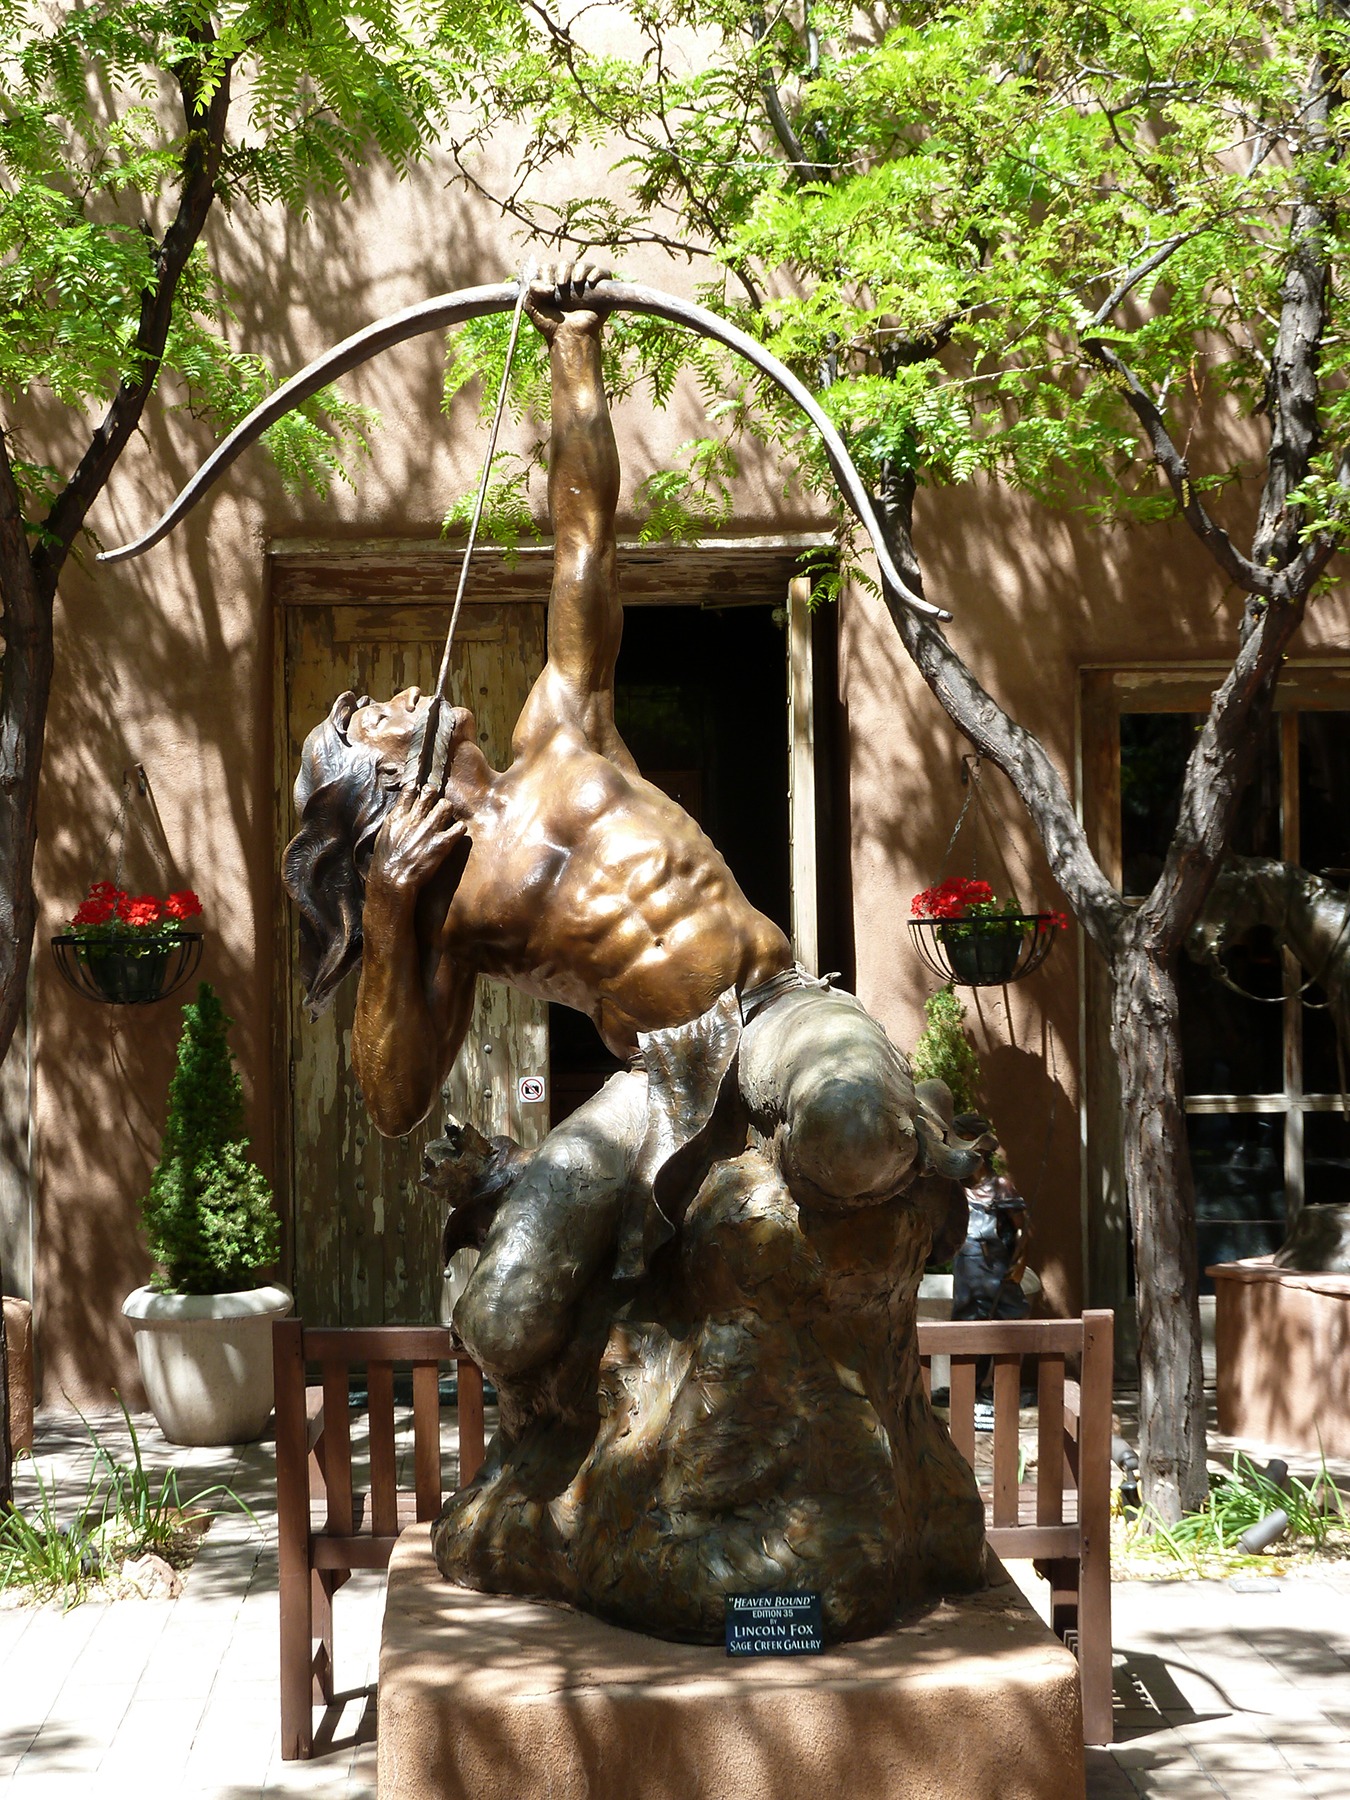
monument, statue, zoo, metal, native, sculpture, arrow, art, bow, indian